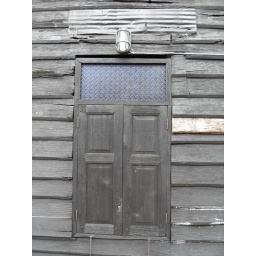
All these wooden houses on stilts over the water